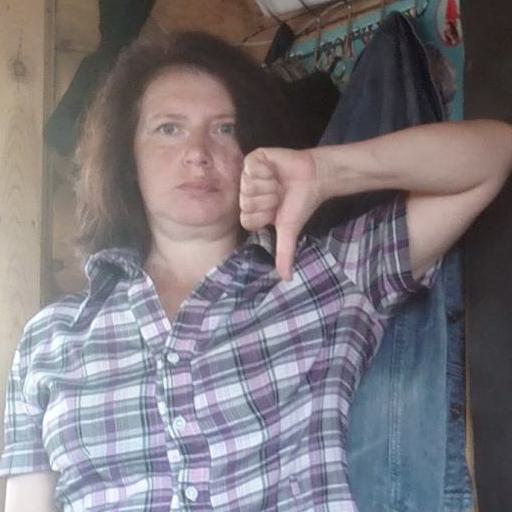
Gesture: dislike